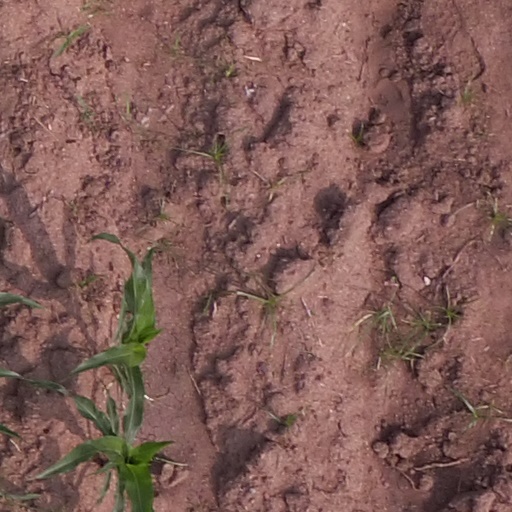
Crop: maize; corn